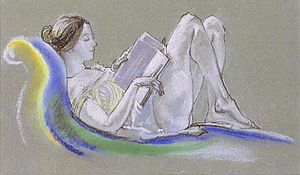
Arthur B. Davies
Læsende pige, 1911, tegning, pastel på gråt papir